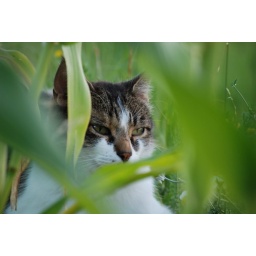
Cat in green leaves window